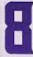
Number: 8